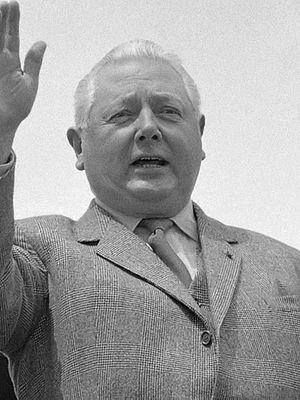
L'Orchestre philharmonique de Rotterdam est un orchestre symphonique néerlandais en résidence à Rotterdam.
Eduard Flipse est un chef d'orchestre néerlandais, né le 26 février 1896 à Wissenkerke et mort le 12 septembre 1973 à Bréda. Il effectue à partir de 1930 une longue carrière à la tête de l'orchestre philharmonique de Rotterdam.